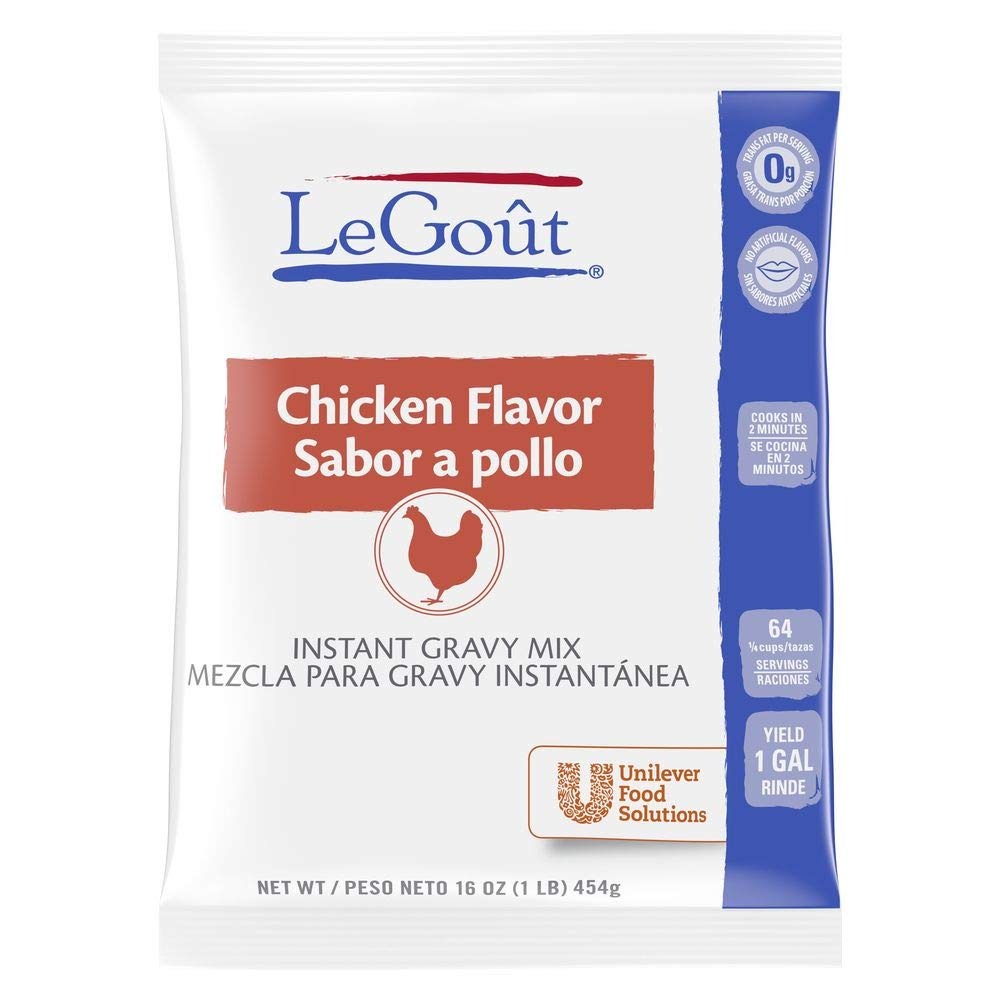
Item Name: LeGout Chicken Instant Gravy Mix Easy Preparation, 0g Trans Fat, 1 lb, Pack of 8
Bullet Point 1: Instant chicken gravy mix creates a delicious chicken gravy sauce at an economical price
Bullet Point 2: Delivers quality that foodservice professionals can rely upon every day
Bullet Point 3: Offers a classic accompaniment to your favorite meat, poultry and side dishes
Bullet Point 4: Features a hearty, satisfying chicken gravy flavor with 0g trans fat per serving
Bullet Point 5: Easy preparation only takes minutes; yields 512 average servings per case
Value: 128.0
Unit: Ounce

Price: 48.99